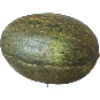
Label: melon_piel_de_sapo